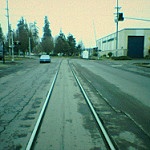
Label: street